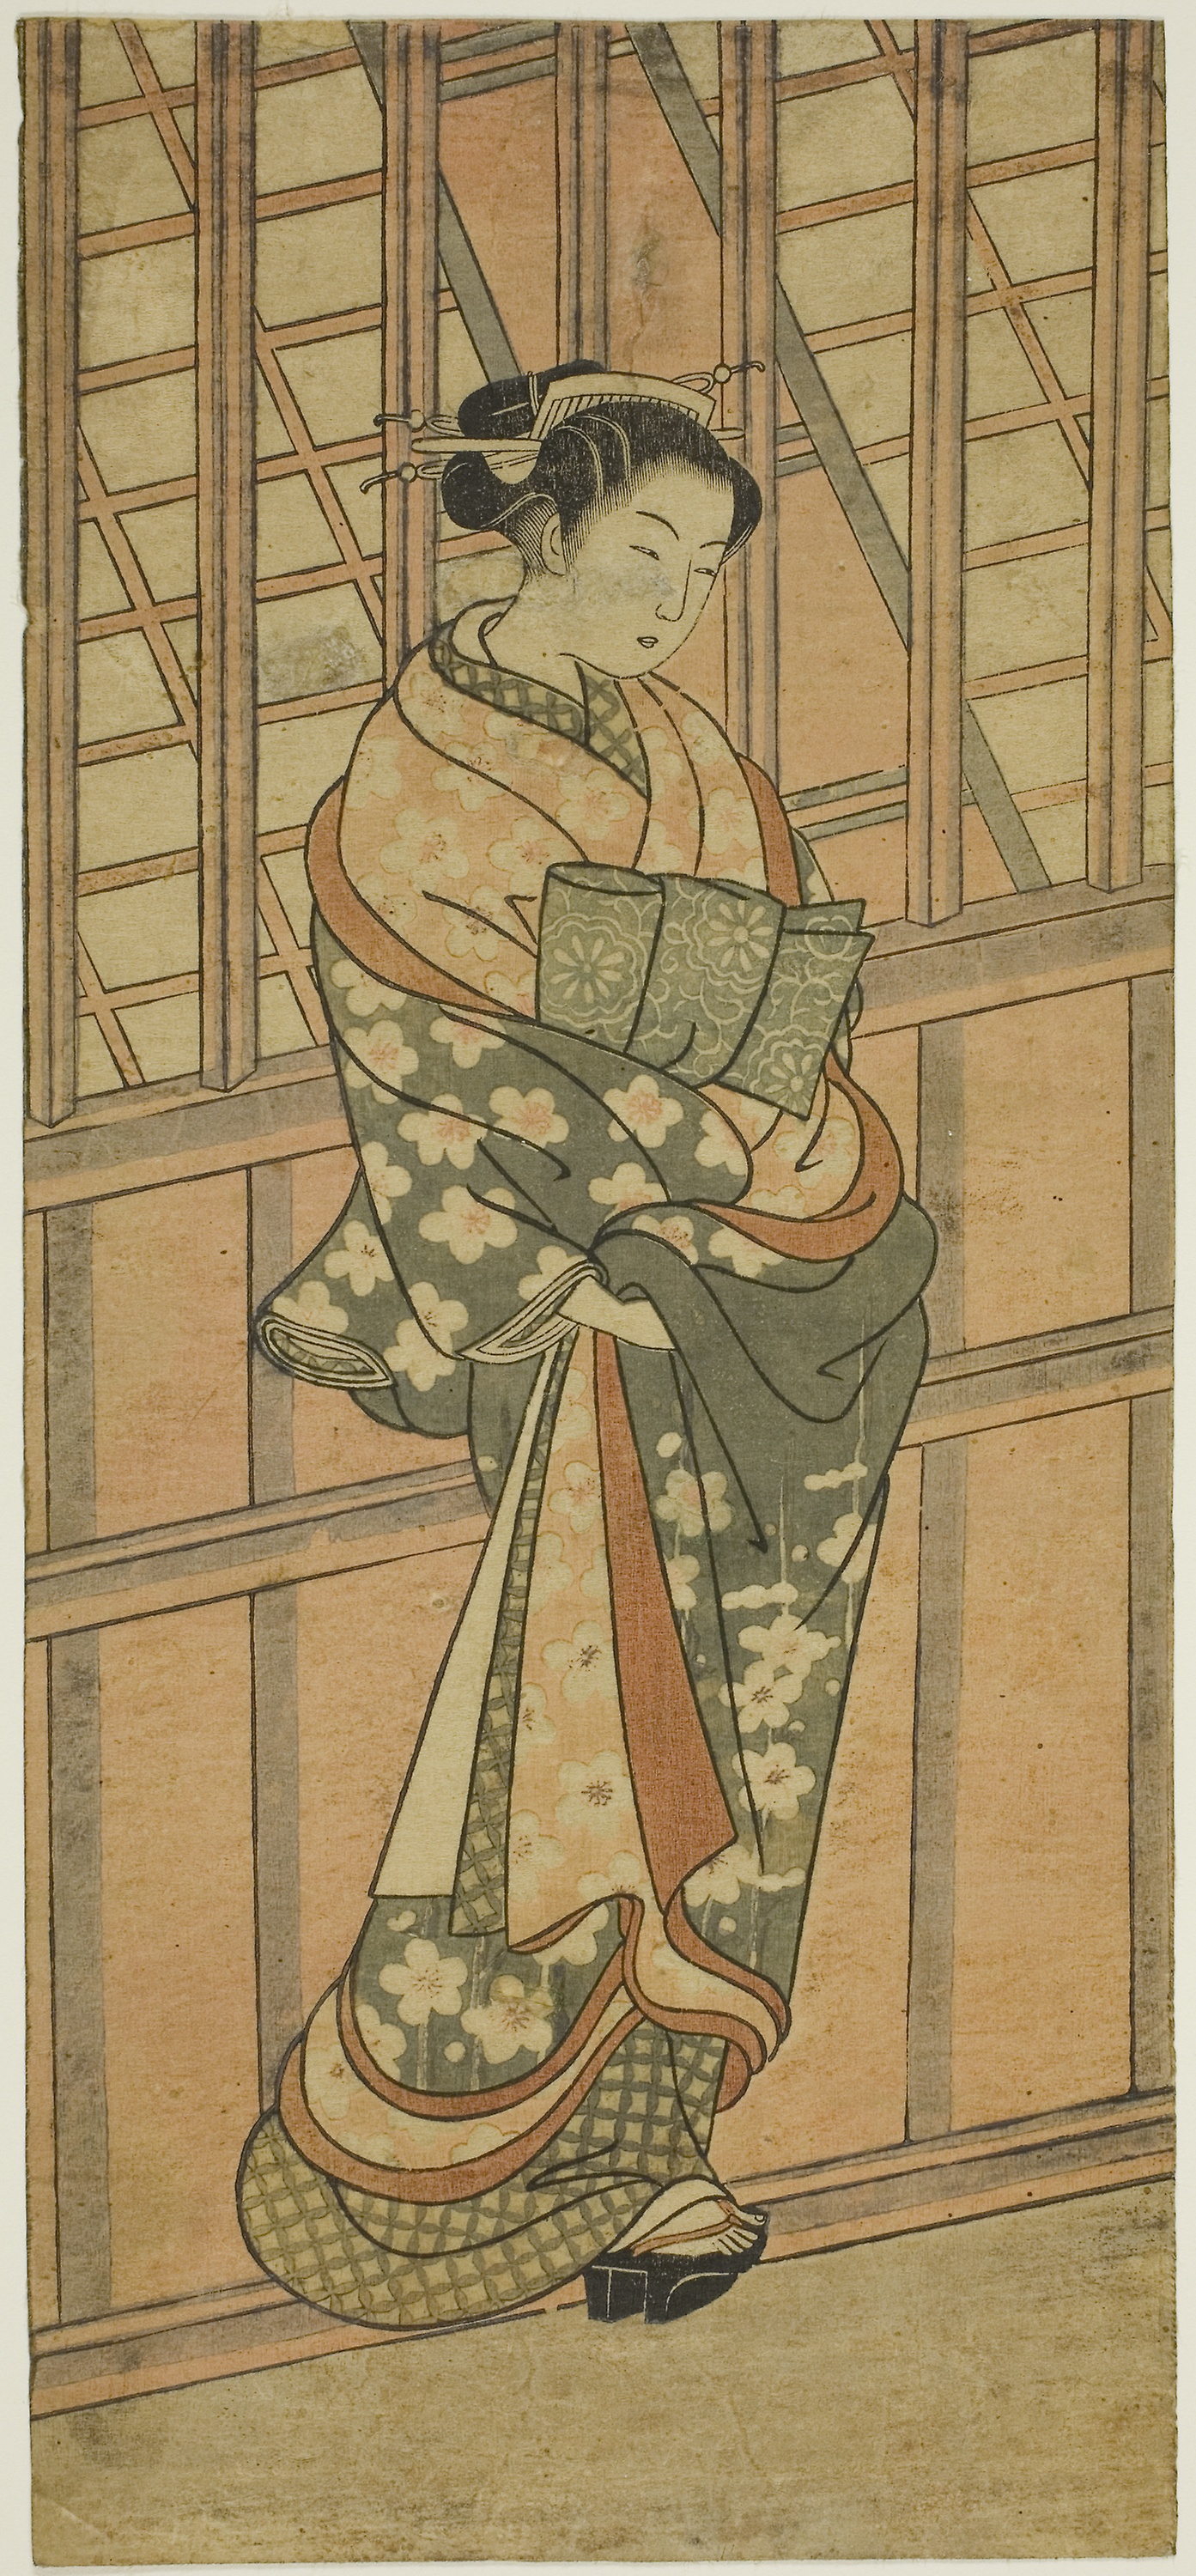
art, illustration